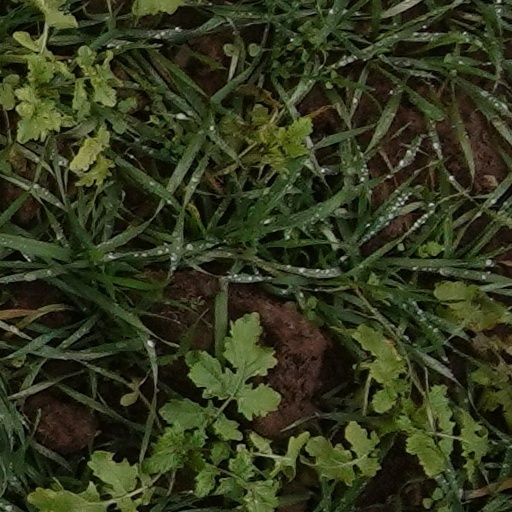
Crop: wheat